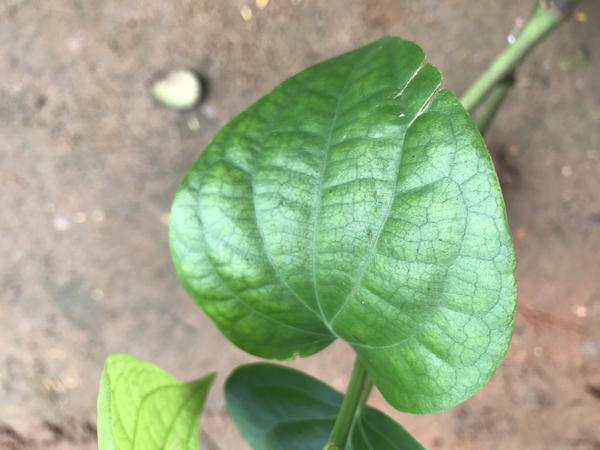
Plant: Pepper